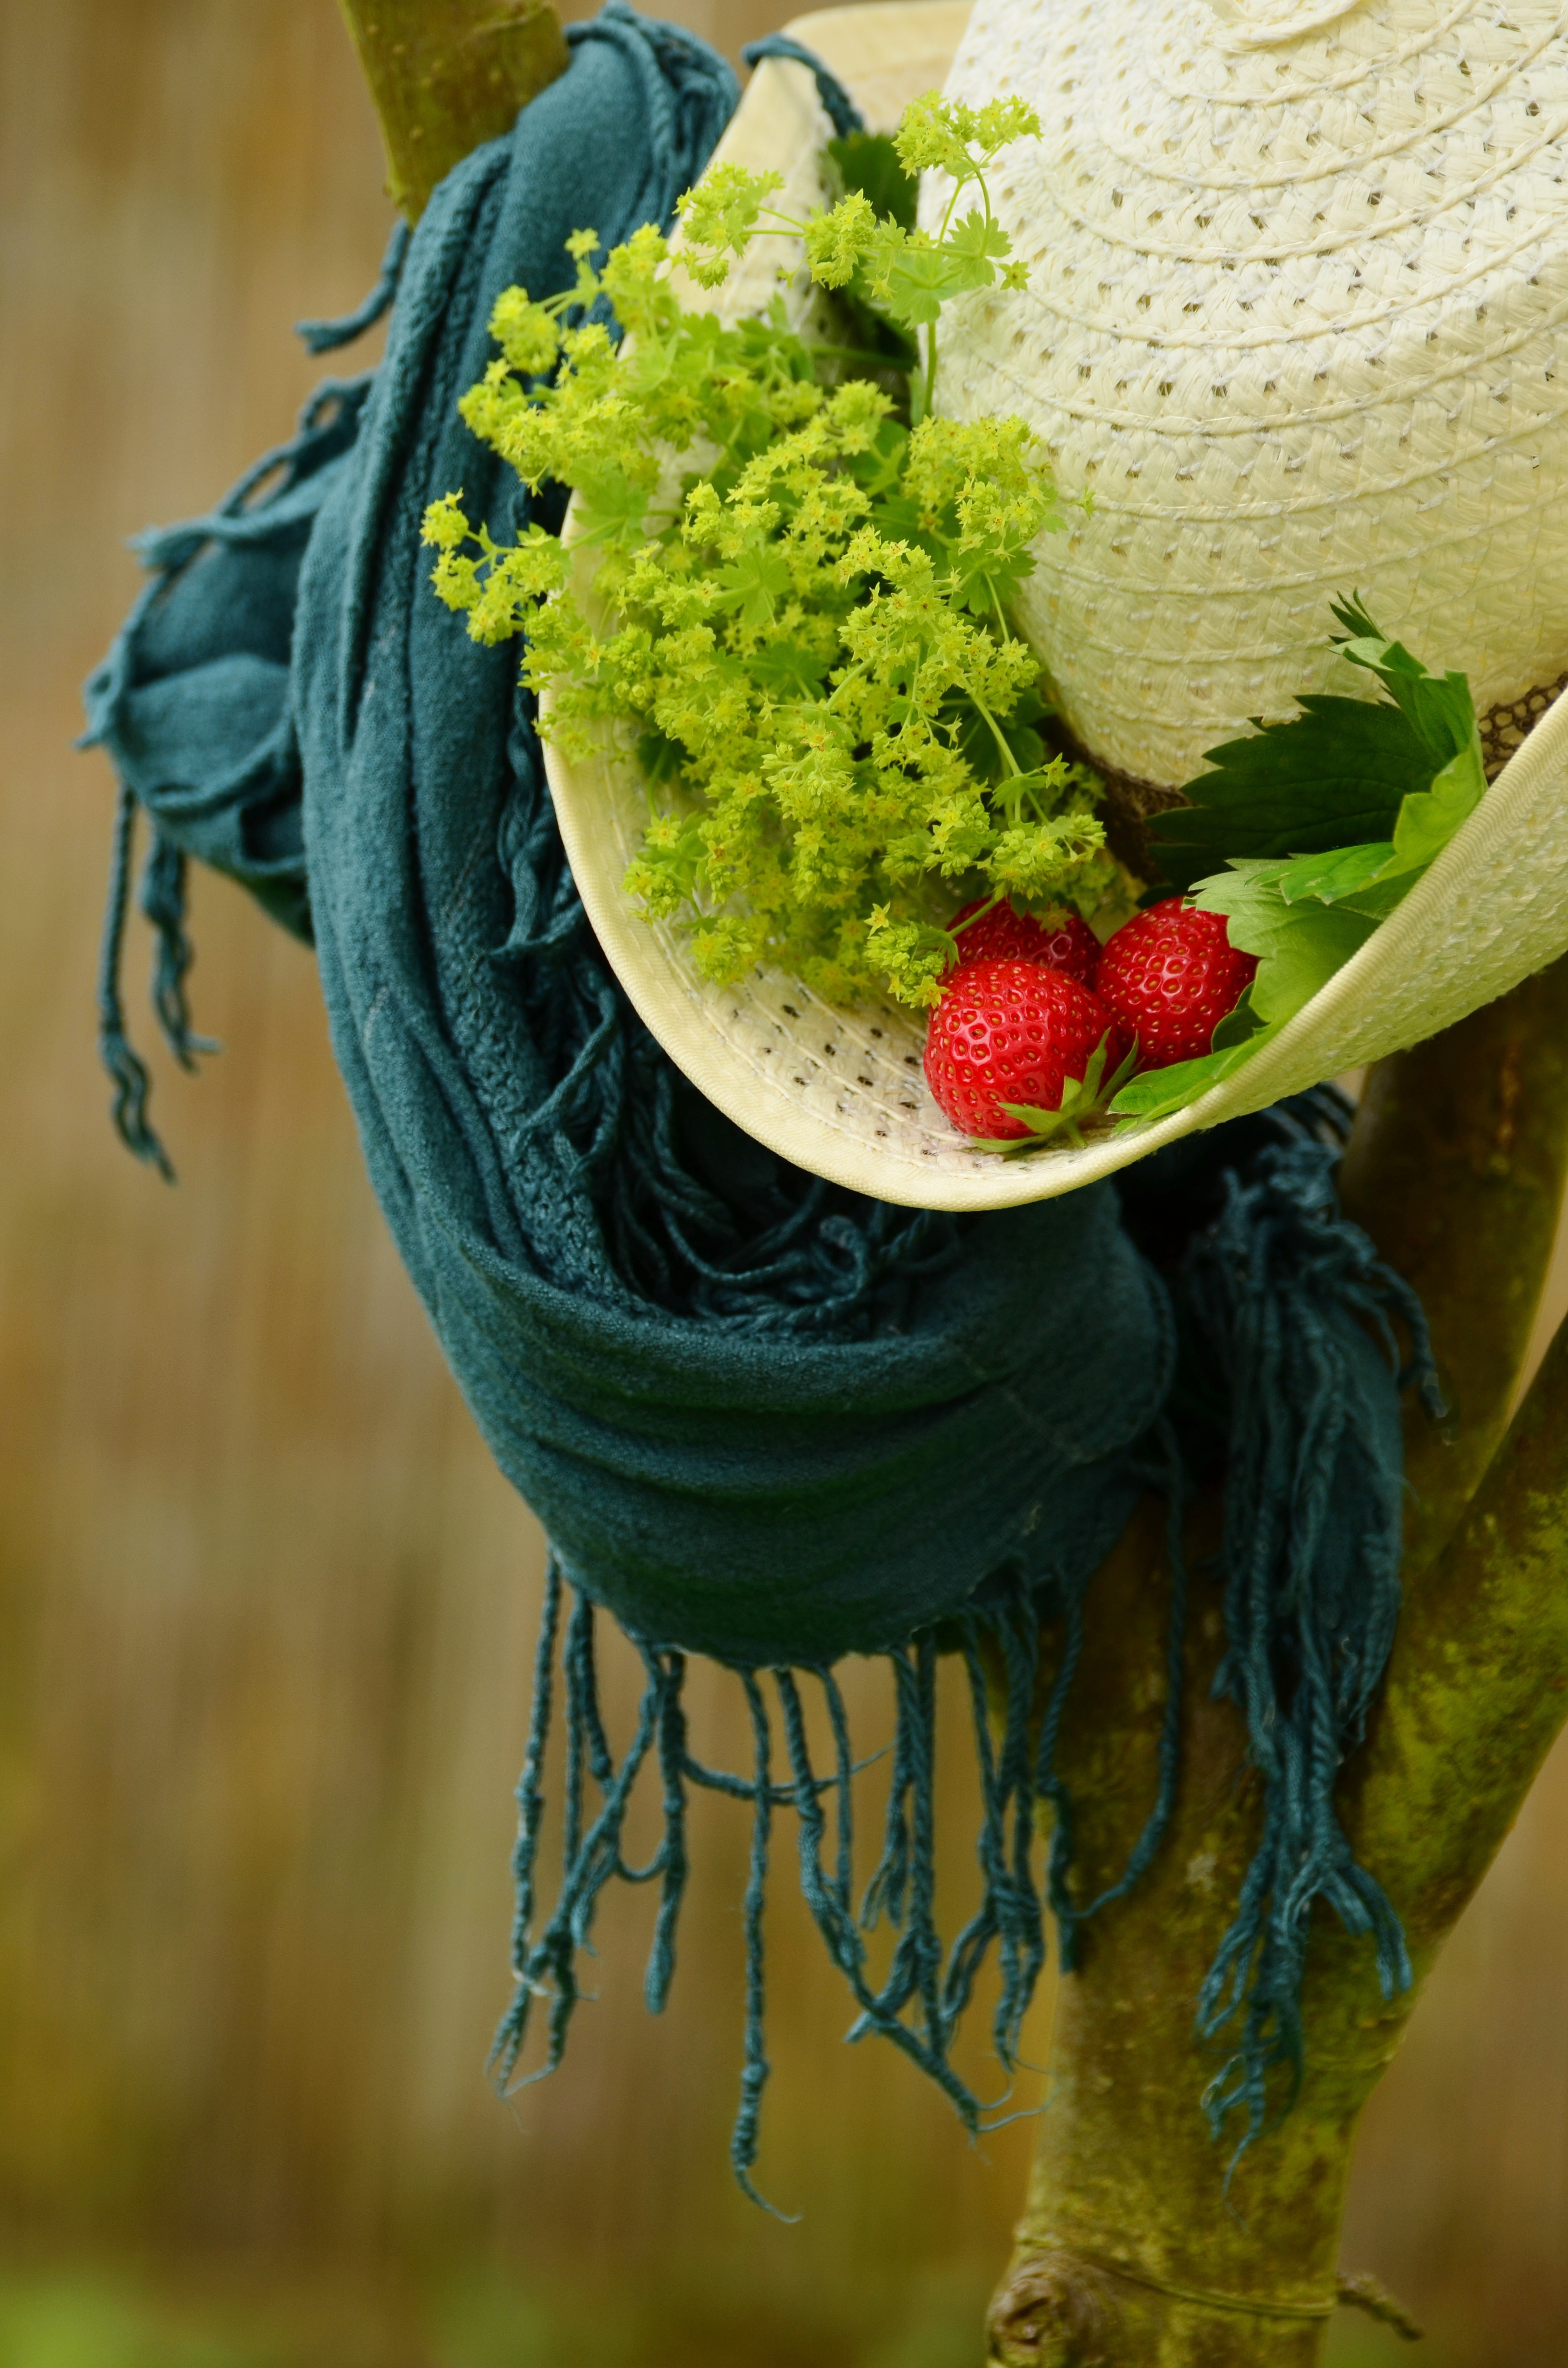
plant, leaf, flower, summer, decoration, food, green, produce, vegetable, autumn, romance, romantic, hat, garden, flora, still life, scarf, straw hat, thank you, beautiful, strawberries, birthday, greeting card, mother's day, frauenmantel, land plant